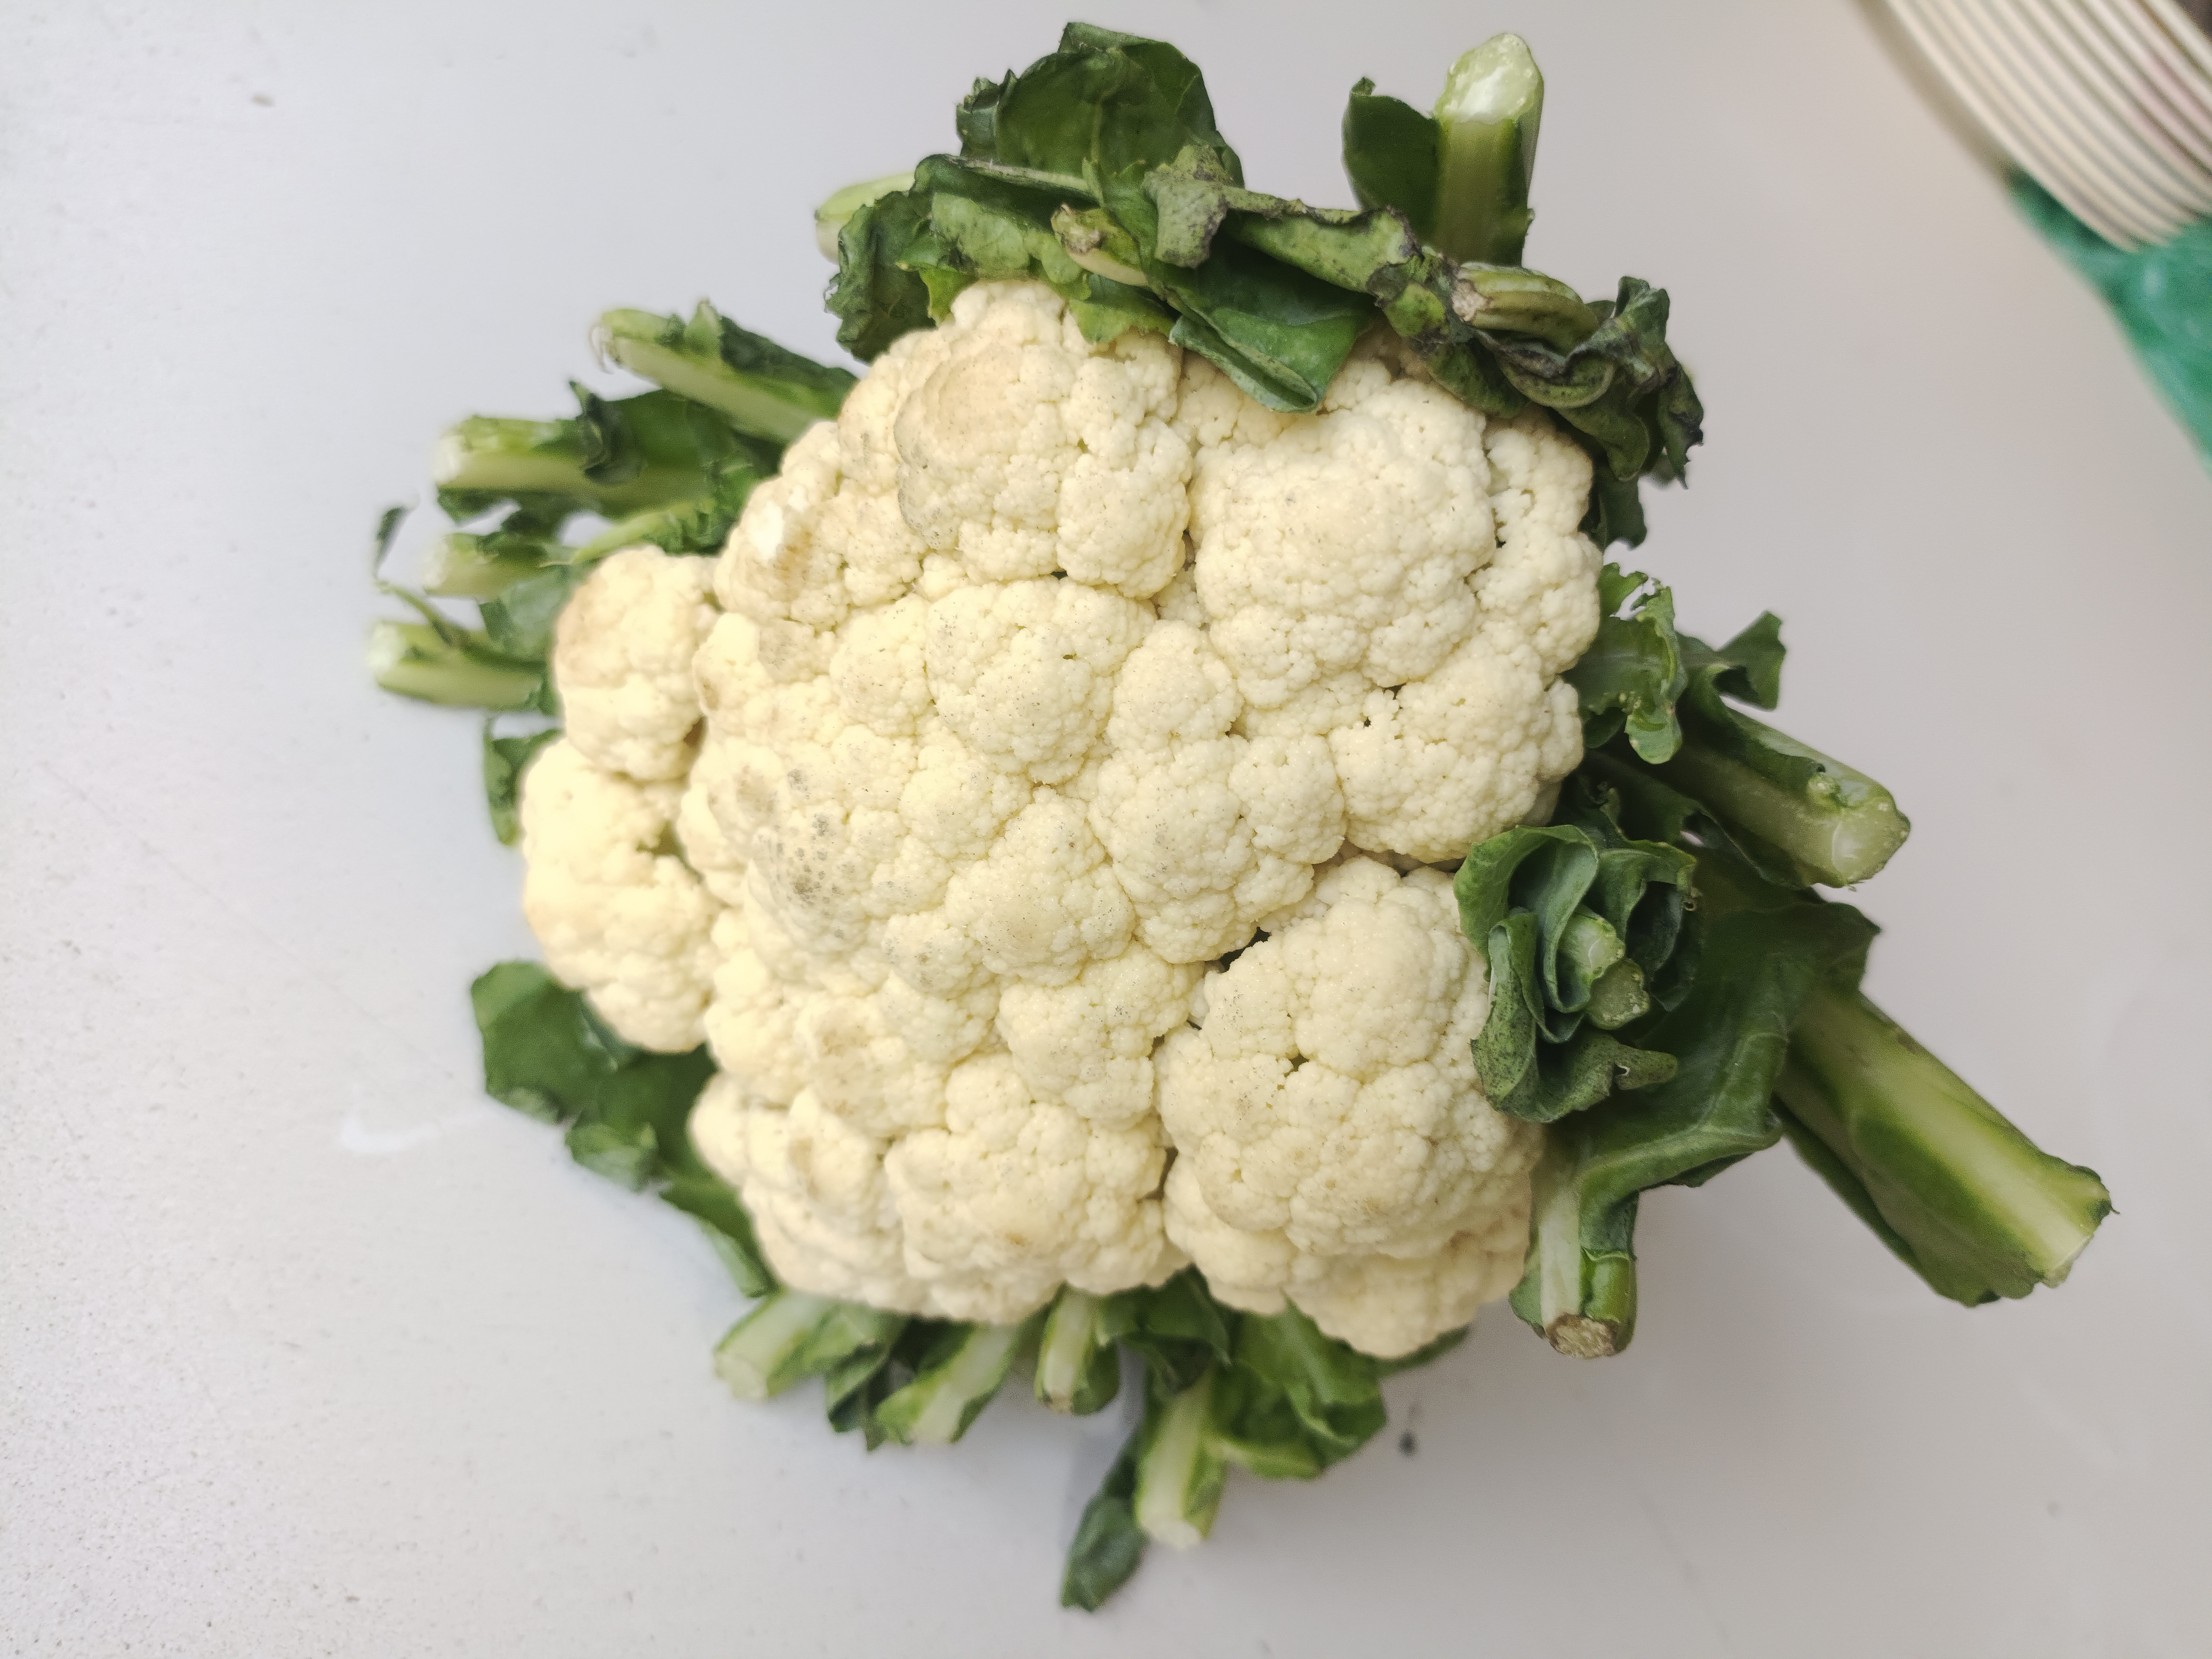
Label: Brassica oleracea